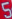
Number: 5